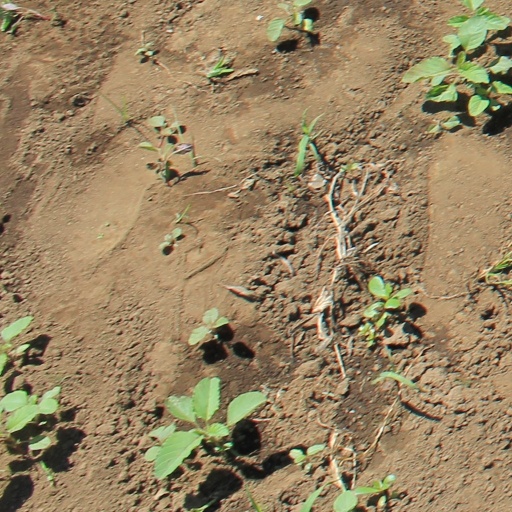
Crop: soybean